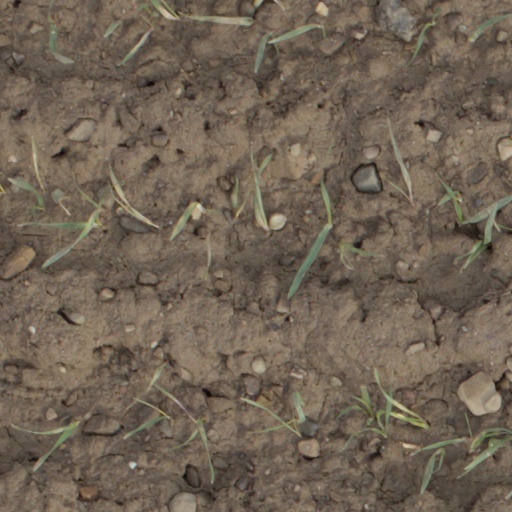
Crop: wheat